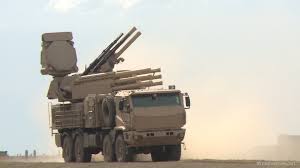
Label: Air Defense